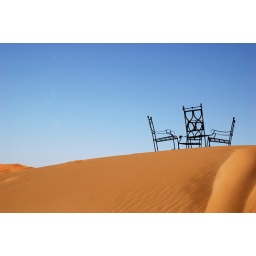
chairs in sand in the sarhra desert